Mike Puru

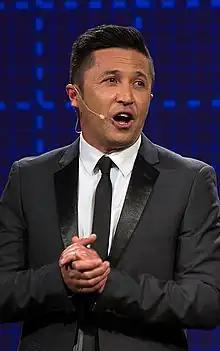
Puru in 2014

In October 2012, he became one of the inaugural TV presenters on New Zealand's first, but short-lived Yesshop home shopping channel. A career highlight included interviewing Eva Longoria live on air during the Hollywood star's brief first visit to New Zealand as a guest of the shopping channel.